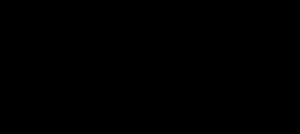
Le Parrain est un film américain réalisé par Francis Ford Coppola et produit par les studios Paramount, sorti le 15 mars 1972.
Don Vito « Corleone » Andolini est un personnage de fiction dans le roman de Mario Puzo Le Parrain et dans le film Le Parrain, réalisé par Francis Ford Coppola en 1972, où il est interprété par Marlon Brando. Il est le chef et parrain de la famille Corleone, l’une des plus puissantes mafia des États-Unis. Il a cinq enfants : Michael, Sonny, Tom Hagen et Frédérico et sa fille, Connie. Dans Le Parrain 2, le rôle de Vito Corleone jeune est tenu par Robert De Niro.
La famille Corleone est une famille mafieuse de fiction. Elle est mise en scène par Mario Puzo dans ses romans Le Parrain, Le Sicilien, Le Retour du Parrain et La Vengeance du Parrain, puis par Francis Ford Coppola dans ses films Le Parrain, Le Parrain 2 et Le Parrain 3.